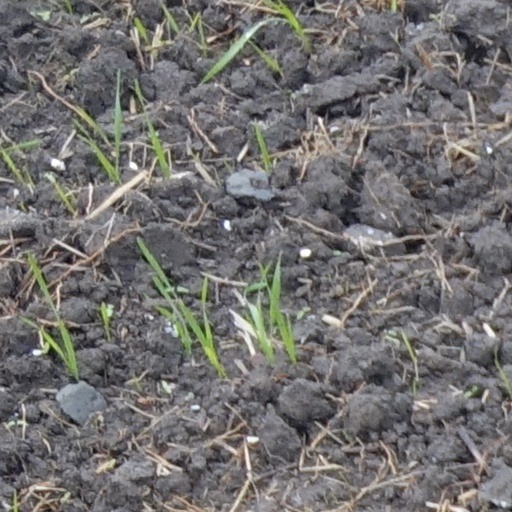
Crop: wheat